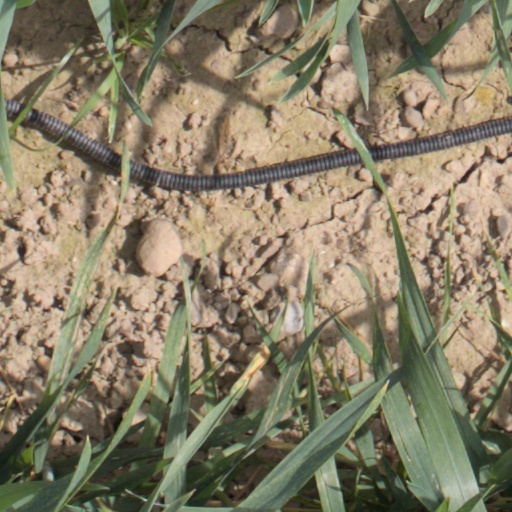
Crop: wheat